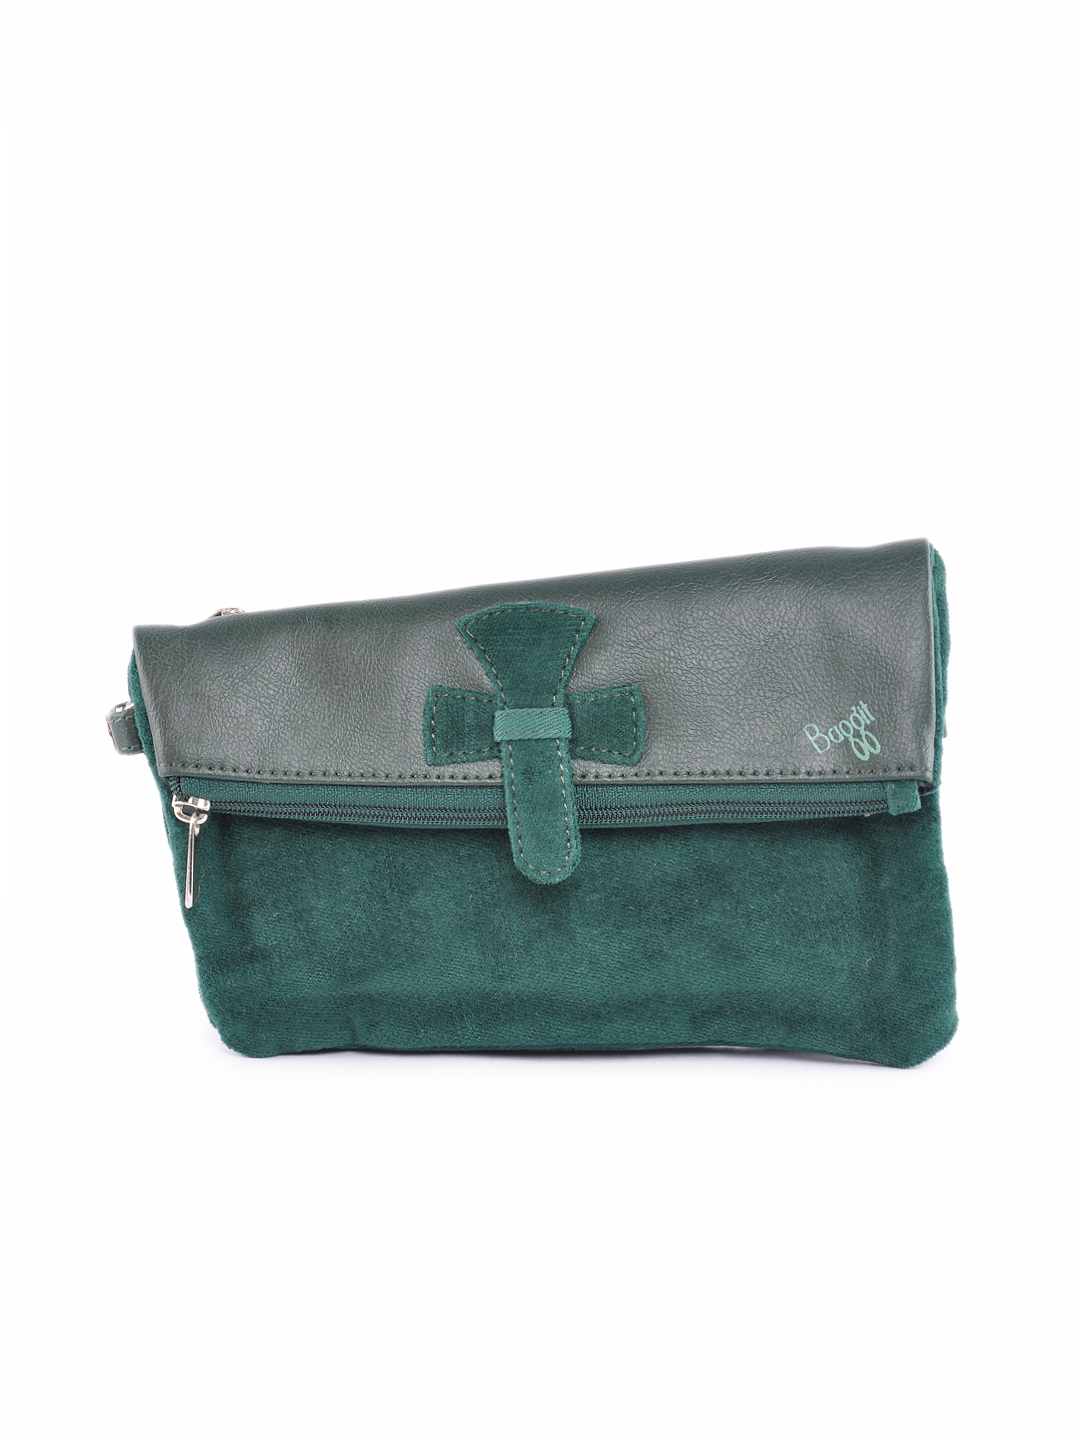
Baggit Women Angel Hoor Green Mobile Pouch
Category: Accessories / Bags / Mobile Pouch
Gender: Women
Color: Green
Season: Winter 2015
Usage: Casual